Sun Enterprise

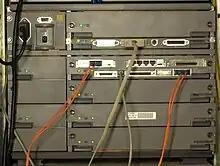
Ultra Enterprise 4000, rear

In 1996, Sun replaced the SPARCserver 1000E and SPARCcenter 2000E models with the Ultra Enterprise 3000, 4000, 5000 and 6000 servers. These are multiprocessor servers based on a common hardware architecture incorporating the "Gigaplane" packet-switched processor/memory bus and UltraSPARC-I or II processors. High availability and fault-tolerance features are included in the X000 systems which are intended for mission-critical applications.